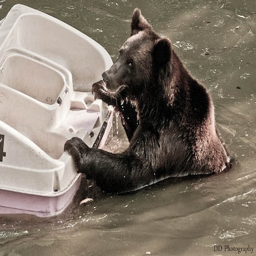
A large brown bear holding on to the back end of a boat.
A bear is in the water, smiling, and gripping a large object.
A black bear standing in water and holding the back of a boat.
A bear tries to climb inside someone's boat with them.
A bear in water with paws on a plastic container.